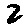
Label: 2